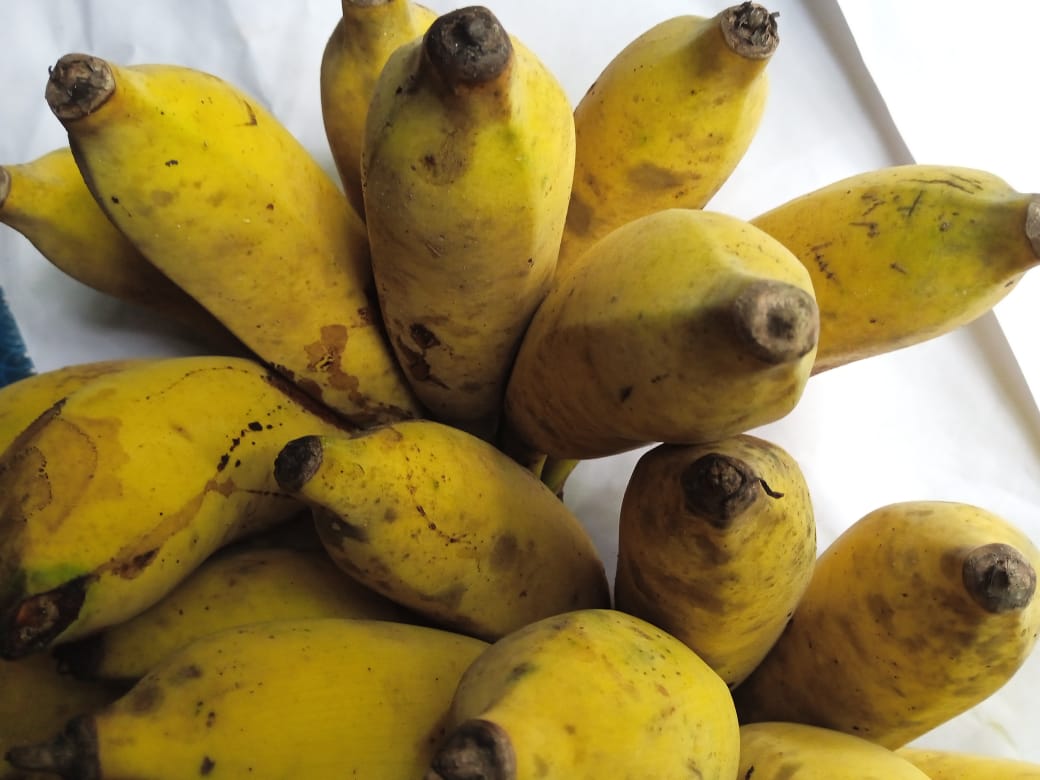
Fruit: banana
Condition: fresh